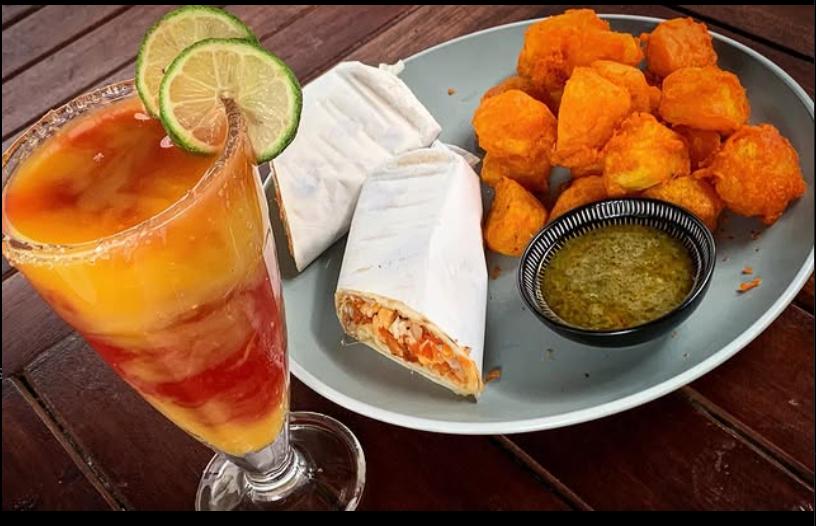
Viazi hivi vimewekwa kwenye visahani na pia kuna sahani ndogo ilio na mchuzi. Kando kando pia kuna sharubati ya ndimu kwa glasi na kuwekwa kwenye meza.